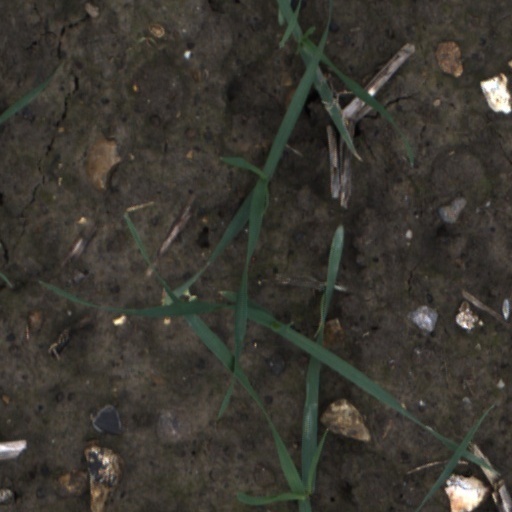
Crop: wheat